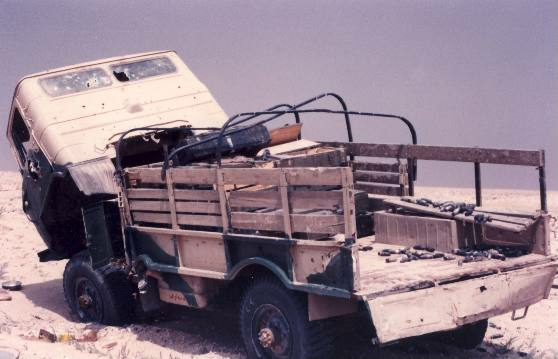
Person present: No